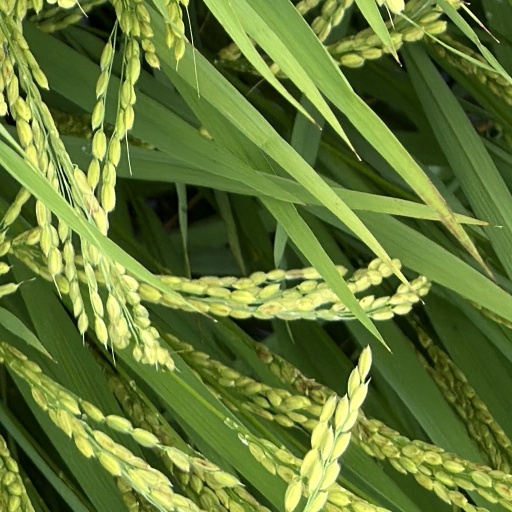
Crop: rice